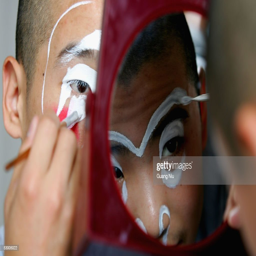
students paint their faces in preparation for a performance during the annual celebration for holiday .